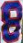
Number: 8